East End and West End of Oslo

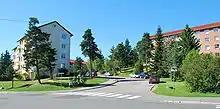
Tonsenhagen, built in the late 1950s.

After the financial crash in 1899, construction of apartments was almost completely halted. From 1911, the municipality took responsibility of building apartments, and up to right after 1930, new apartment areas for the worker class were built. These were high-quality apartments, with a focus on good distribution of light, air and parks. But the east-west distinction still showed through; in Torshov, Nordre Åsen, Vøyenvolden, Rosenhoff, Markus Thranes gate 8-20 and Tøyengata 47, the working class lived in the apartments. Officials and other middle class moved into the apartments that were built in the West End: Ullevål hageby, Lindern, Jessenløkken. Ilaløkken, which is located near the boundary line along Uelands gate, received a mixed population of middle class and workers.